Moon: Remix RPG Adventure

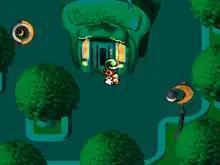
Gameplay screenshot

Time follows a set calendar that runs in real time. Solarday, a day-off, is the equivalent to Sunday. Crescenday is Monday, Blazeday is Tuesday, Tearsday is Wednesday, Leavesday is Thursday, Coinsday is Friday, and Echoday is like Saturday. The world's inhabitants (and the animal's souls, too) follow their own regular schedules each week. Hero leaves behind the corpses of the animals he has killed all over the world. Boy must catch the soul that manifests, whereupon the soul is whisked away to the Moon and the Boy obtains "Love". A soul appears during a certain time of day each week.